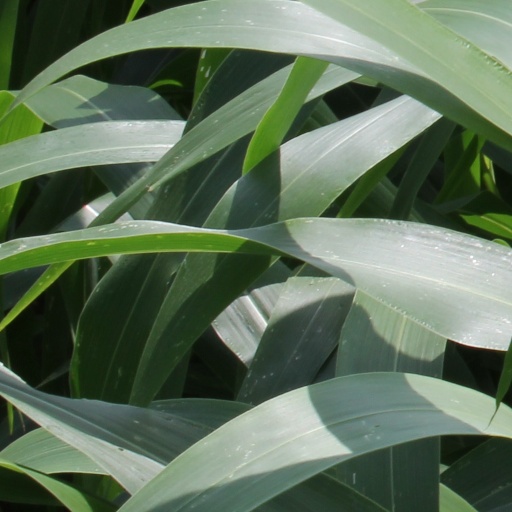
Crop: sorghum